Tamar of Georgia

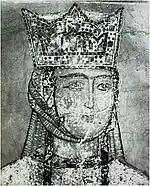
A fragment of the early 13th-century fresco of Queen Tamar from Betania.

Among the remarkable events of Tamar's reign was the foundation of the Empire of Trebizond on the Black Sea coast in 1204. This state was established by Alexios I Megas Komnenos (r. 1204–1222) and his brother, David, in the northeastern Pontic provinces of the crumbling Byzantine Empire with the aid of Georgian troops. Alexios and David, Tamar's nephews, were fugitive Byzantine princes raised at the Georgian court. According to Tamar's historian, the aim of the Georgian expedition to Trebizond was to punish the Byzantine emperor Alexios IV Angelos (r. 1203–1204) for his confiscation of a shipment of money from the Georgian queen to the monasteries of Antioch and Mount Athos. However, Tamar's Pontic endeavor can better be explained by her desire to take advantage of the Western European Fourth Crusade against Constantinople to set up a friendly state in Georgia's immediate southwestern neighborhood, as well as by the dynastic solidarity to the dispossessed Komnenoi.